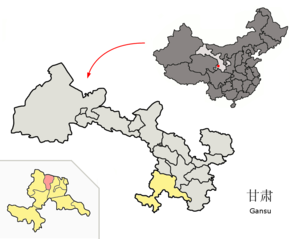
Hezuo est une ville de la province du Gansu en Chine. C'est une ville-district, chef-lieu de la préfecture autonome tibétaine de Gannan.